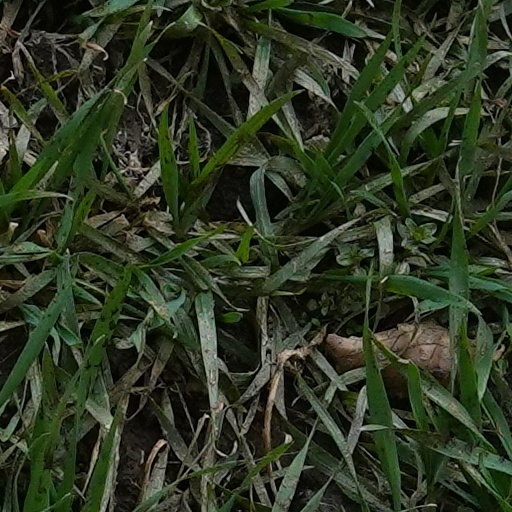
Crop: wheat